Lucan portrait of Leonardo da Vinci

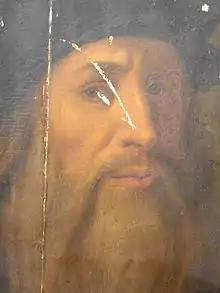
Detail revealing paint, craquelure, damage and overpainting

Upon its discovery by Nicola Barbatelli, the painting was subjected to an initial examination by Alessandro Vezzosi, director of the Museo Ideale Leonardo da Vinci at Vinci, who confirmed that the painting appeared to be from the Renaissance period. Vezzosi was reported, in February 2009, as investigating whether the painting was the work of a minor 16th-century artist Cristofano dell'Altissimo. Altissimo executed numerous portraits of famous men for Cosimo I de' Medici, Grand Duke of Tuscany, some of them after the Giovio Series, including a profile of Leonardo based on the red chalk profile drawing in the Royal Collection attributed to Leonardo's companion Francesco Melzi. Vezzosi later dismissed the early conjecture that it was by dell'Altisimo.